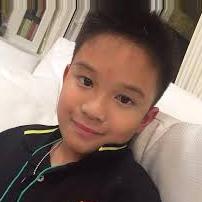
Age: 7